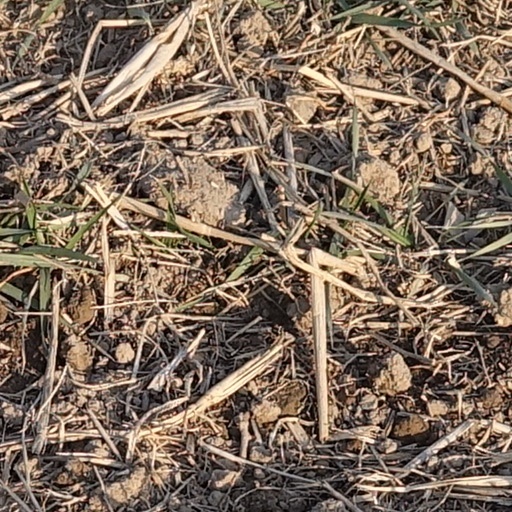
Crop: wheat